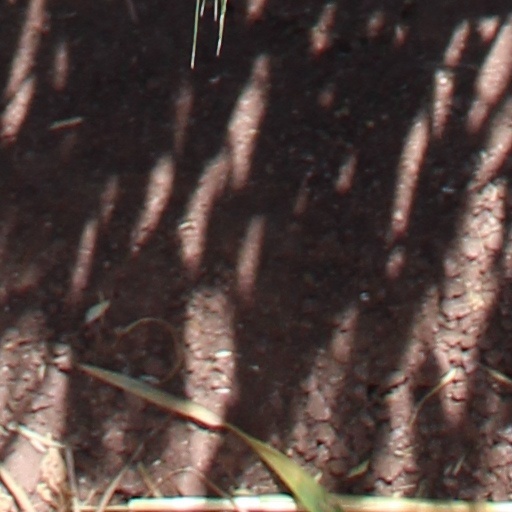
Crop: wheat